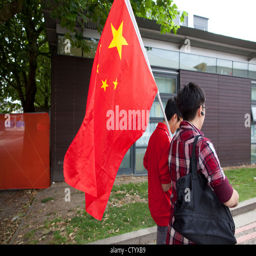
supporters carrying the national flag whilst on their way to event